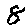
Label: 8